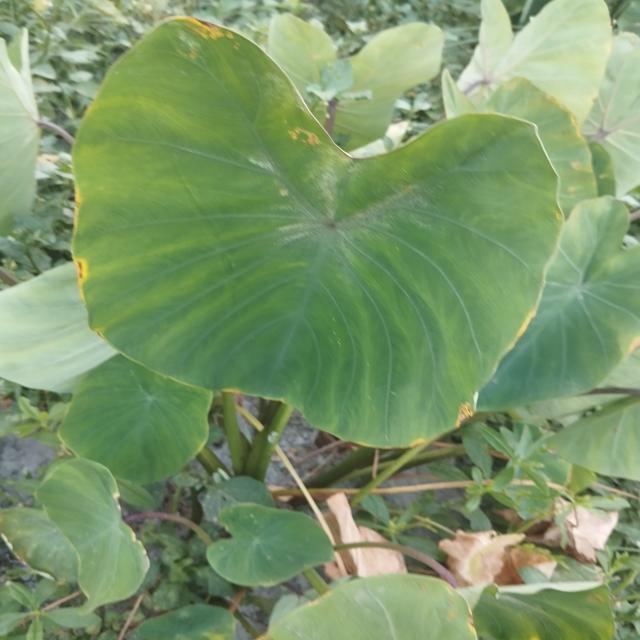
Label: Early_Blight